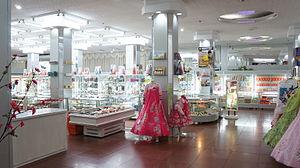
Lhôtel Koryo est un hôtel de Pyongyang, la capitale de la Corée du Nord. Situé dans le quartier de Chung-guyok près du fleuve Taedong, le bâtiment est composé de deux tours jumelles de 143 mètres de hauteur et comprend 43 étages. C'est actuellement le second plus grand hôtel du pays, le premier étant l'hôtel Yanggakdo.